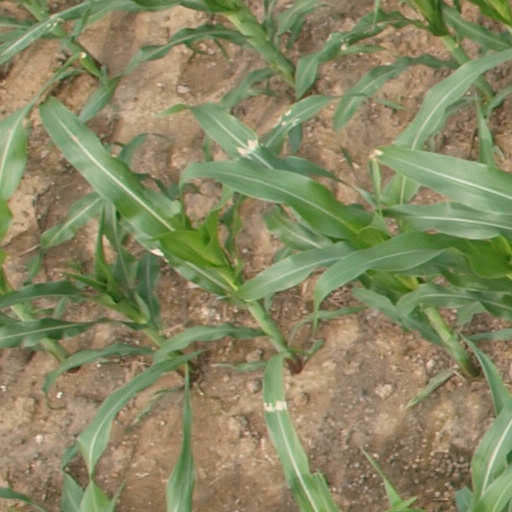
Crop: maize; corn